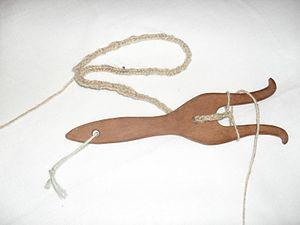
Le lucet est un outil utilisé pour confectionner des cordes par tressage.